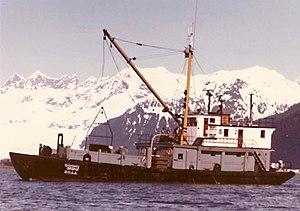
Le NOAAS Murre II (R 663), anciennement NOAAS Murre II était un navire océanographique de la flotte de la NOAA en service de 1970 à 1989.